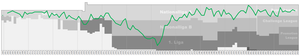
FC St. Gallen / Historie
Graf over FC St. Gallens placering i det schweiziske fodbold­liga­system gennem tiden
FC St. Gallen 1879 er en schweizisk fodboldklub baseret i St. Gallen. Klubben spiller for øjeblikket i den schweiziske Super League 2018-2019.